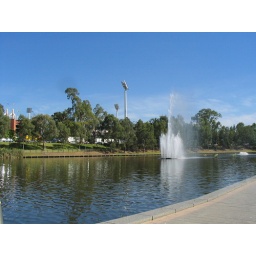
in Adelaide - hence why the bowlers bowl from the river end